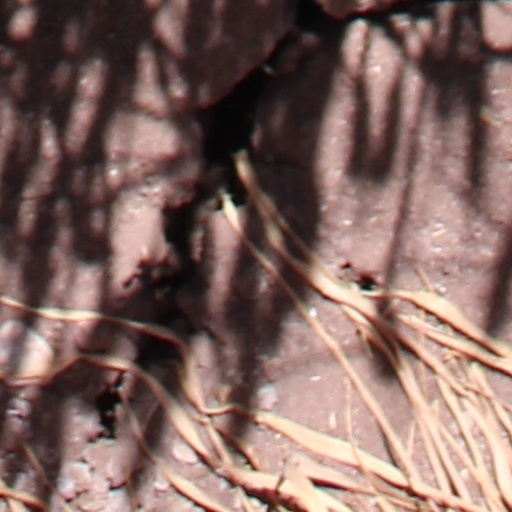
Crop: wheat